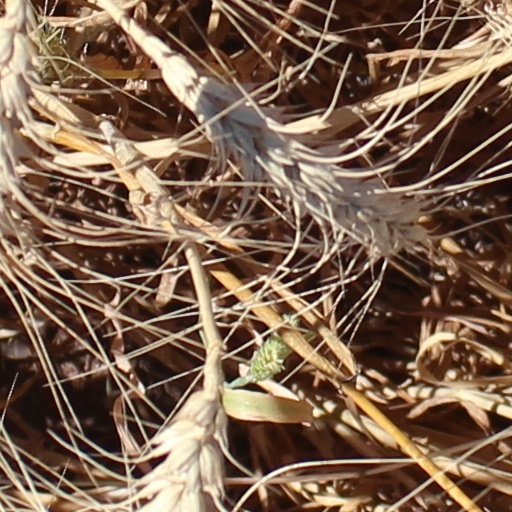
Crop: wheat